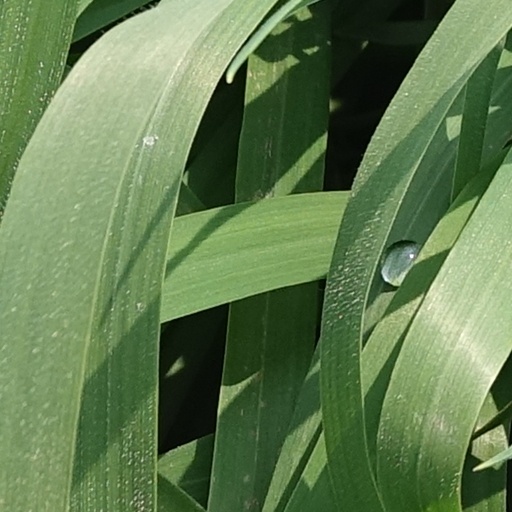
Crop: wheat